Ravensdale, County Louth

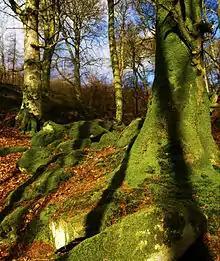
Trees in Ravensdale

Ravensdale is a village, townland and electoral division located at the foothills of the Cooley Mountains on the Cooley Peninsula in the north of County Louth in Ireland. Bordering with the townland of Doolargy, Ravensdale is approximately 8 km to the north of Dundalk. The dual carriageway between Dublin and Belfast runs nearby, and the R174 connects it with Jenkinstown.